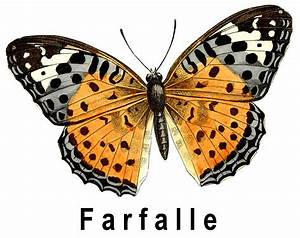
Label: farfalla